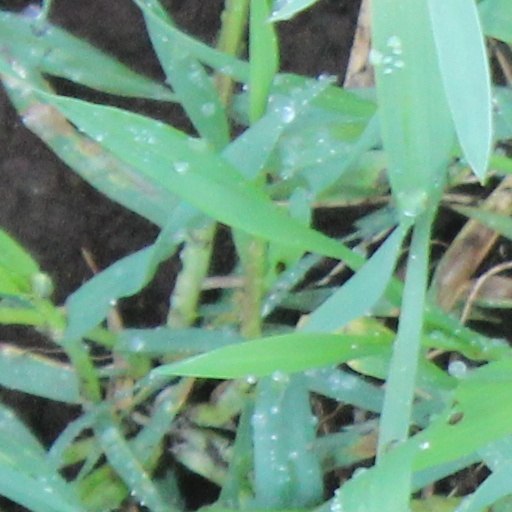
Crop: wheat